Soldiers' and Sailors' Monument (Cleveland)

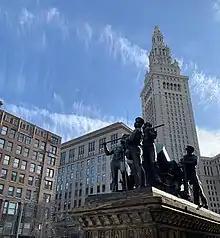
At Short Range, with Terminal Tower in the background

The explosive demolition of the Cuyahoga and Williamson Buildings in 1982, in order to allow for the construction of the Sohio Building, left the nearly 90 year old monument and her statuaries covered in dust. County architect Berj Shakarian reported in 1983 that over $150,000 would be needed for structural repairs to the monument. As more issues were discovered, the total price tag for these repairs were increased to more than $512,000. Shakarian remained involved with the monument. In 1988, he led the extensive redesign of the southeast quadrant. Shakarian became a trustee of the monument in 2011.